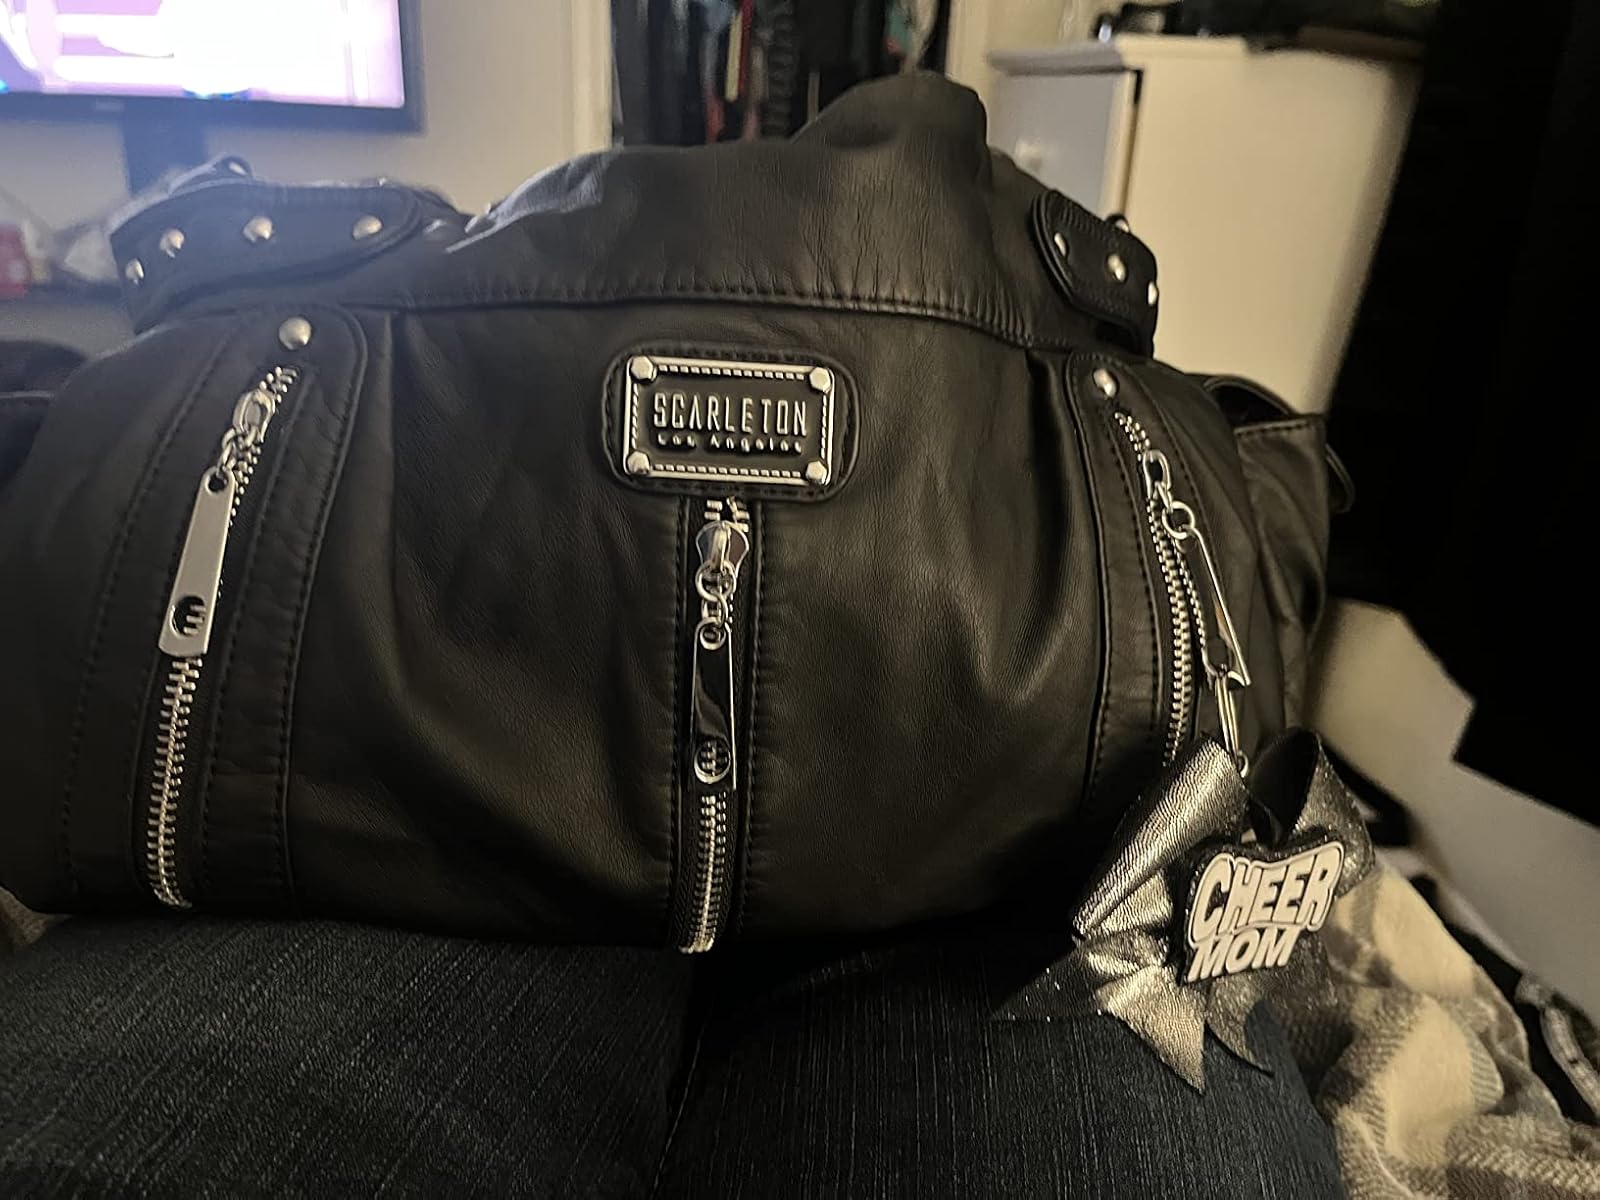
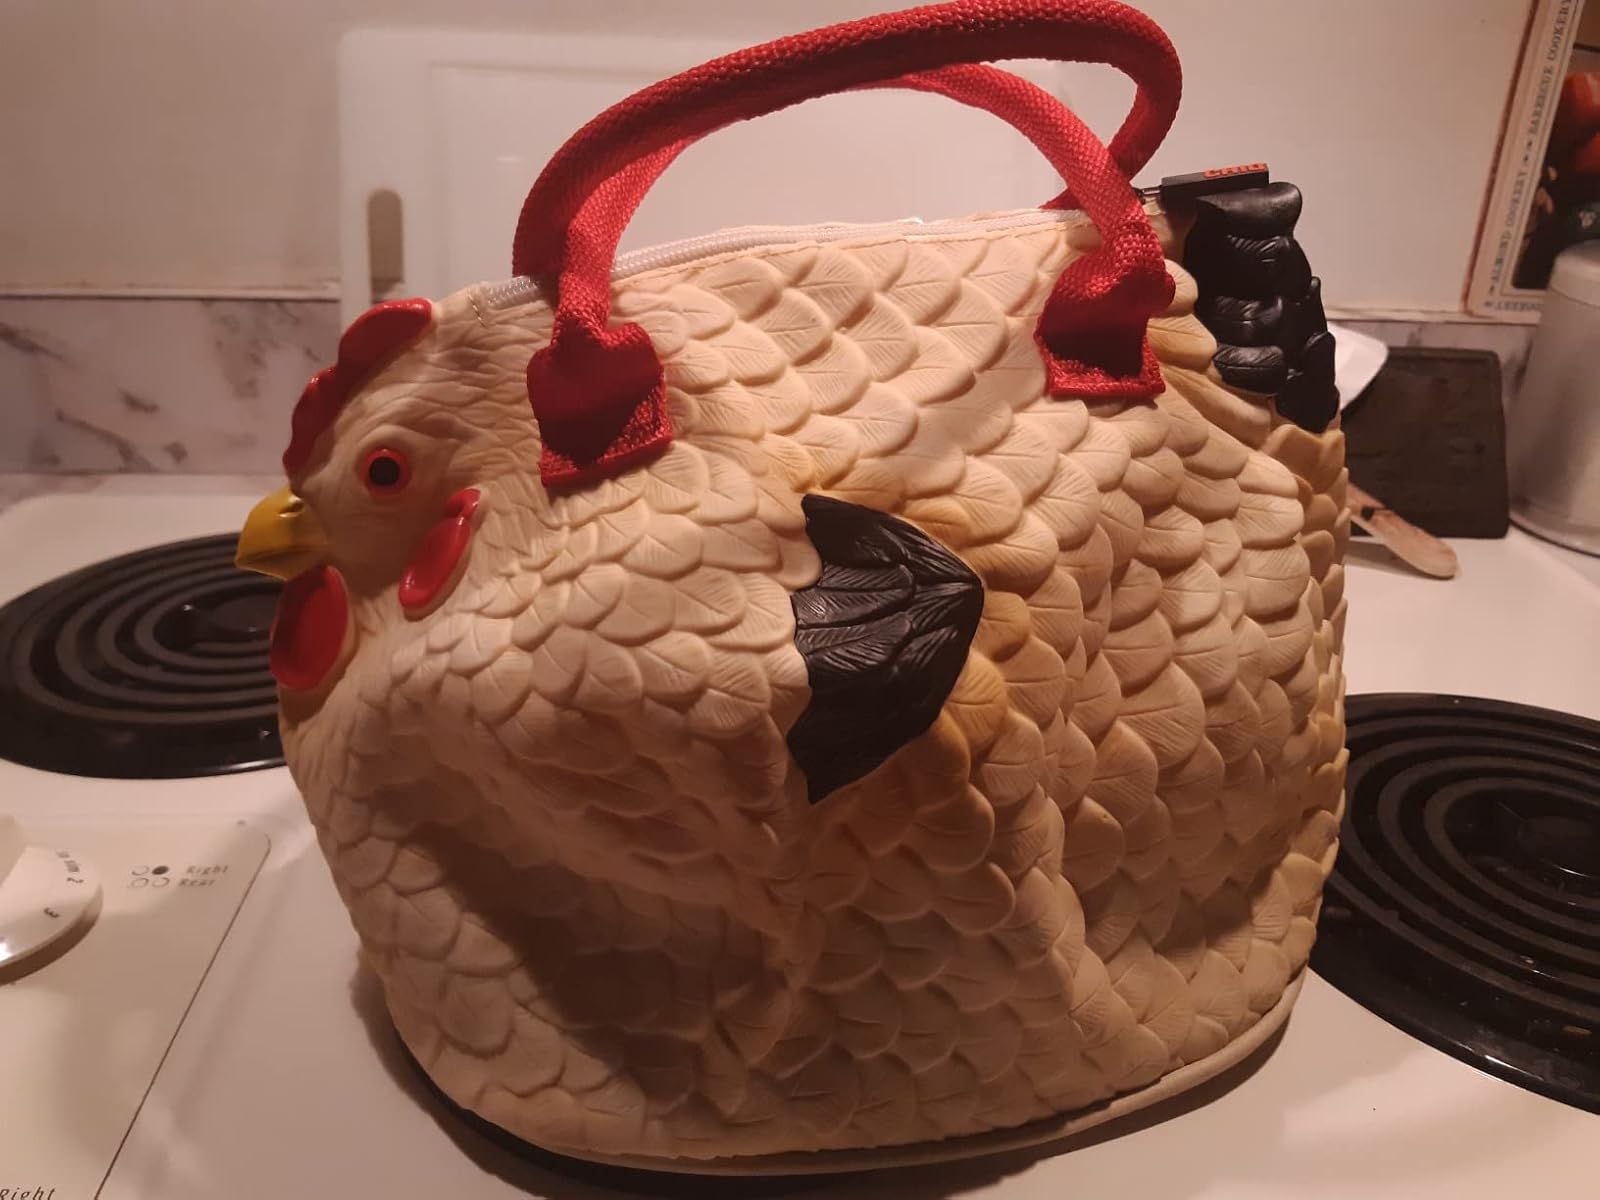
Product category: accessories_handbag
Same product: no